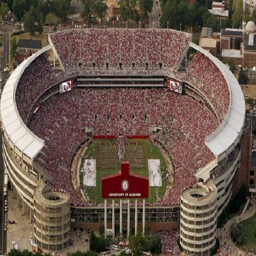
seeing red : on a saturday